Red warbler

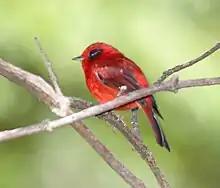
The gray-eared subspecies "melanauris" is found from southwestern Chihuahua to northern Nayarit.

The red warbler is a small passerine, measuring in length, and weighing from . As an adult, it is red overall, with either a white or dark gray (depending on the subspecies) auricular patch on each side of its head. Its wings and tail are slightly darker, dusky red, and edged in pinkish-red. Its legs are a dull red-brown, and its thin bill is pinkish-gray with a dark tip. The iris is dark brown to blackish. Plumage varies little between the sexes, although the female tends to be a little duller or more orange-tinged. Adult pairs separate and molt fully from August, after the breeding season.